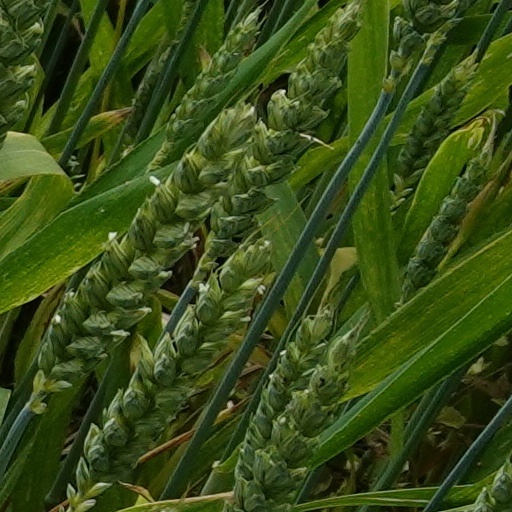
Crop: wheat